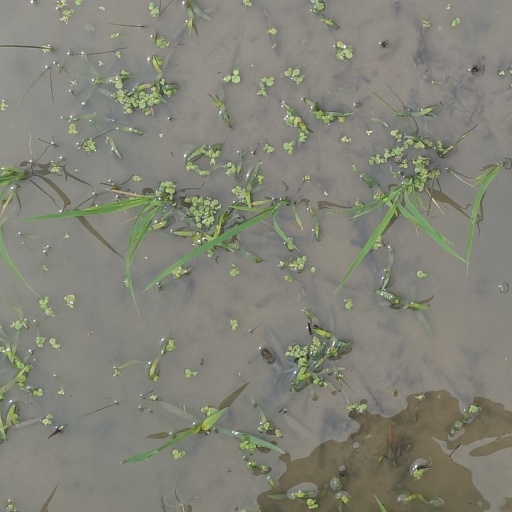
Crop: rice